Japanese aircraft carrier Kaga

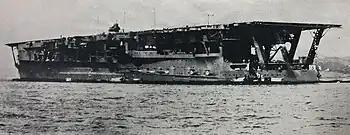
A rear oblique view of "Kaga", 1935

Her power plant was completely replaced as were her propellers. "Kaga" was equipped with eight improved oil-burning models of the Kampon Type B (Ro) with a working pressure of at a temperature of . New Kampon multi-stage geared turbines were fitted that increased her power from during trials. The hull was lengthened by at the stern to reduce drag and she was given another torpedo bulge above the side armor abreast the upper part of the existing bulge to increase her beam and lower her center of gravity as a result of lessons learned from the "Tomozuru" Incident in early 1934. This raised her standard displacement significantly, from . The extra power and the extra displacement roughly offset each other and her speed increased by less than a knot, up to on trials. Her fuel storage was increased to of fuel oil which increased her endurance to at . The lengthy funnel ducting was replaced by a single downturned starboard funnel modeled on that used by the "Akagi" with a water-cooling system for the exhaust gasses and a cover that could be raised to allow the exhaust gasses to escape if the ship developed a severe list and the mouth of the funnel touched the sea. The space freed up by the removal of the funnel ducts was divided into two decks and converted into living quarters for the expanded air group. The carrier's complement increased to 1708 crewmembers.